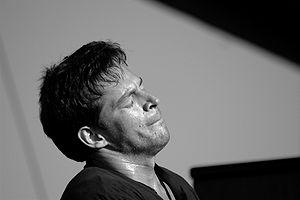
Harry Connick Jr., né Joseph Harry Fowler Connick Jr. le 11 septembre 1967 à La Nouvelle-Orléans en Louisiane, est un acteur, producteur, pianiste, présentateur, chanteur et compositeur américain.
Le Grammy Award for Best Jazz Vocal Performance, Male est une récompense musicale décernée de 1981 à 1991 à des artistes de jazz lors de la cérémonie des Grammy Awards.